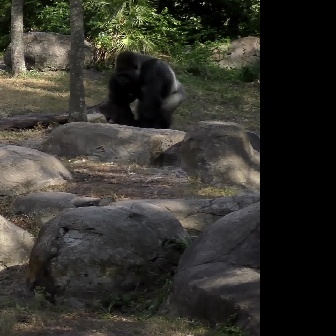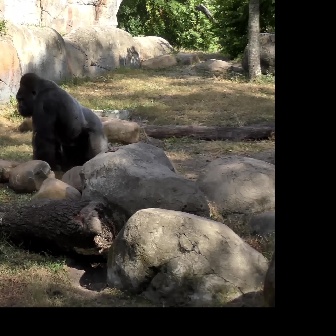
  Please identify the target specified by the bounding box [105,49,188,133] in the first image and locate it in the second image. Return the coordinates in [x_min,y_min,x_max,y_max] format.
Answer: [15,71,115,172]